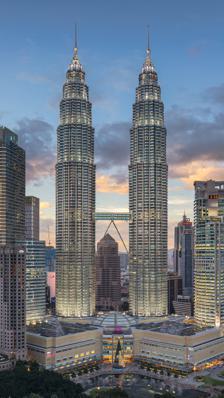
Building: Petronas Towers
Country: Malaysia
Year built: 1998
Interlinked supertall skyscraper in Kuala Lumpur, Malaysia For the nearby smaller tower with a different appearance, see Petronas Tower 3 . 3°9′27.3150″N 101°42′42.9386″E / 3.157587500°N 101.711927389°E / 3.157587500; 101.711927389 Petronas Twin Towers Malay : Menara Berkembar Petronas Official wordmark The Petronas Towers at dusk, 2019 Alternative names Petronas Twin Towers, KLCC Twin Towers Record height Tallest in the world from 1998 to 2004 [I] Preceded by Willis Tower Surpassed by Taipei 101 General information Status Completed Type Commercial offices and tourist attraction Architectural style Postmodern Islamic architecture Location Jalan Ampang , Kuala Lumpur , Malaysia Country Malaysia Groundbreaking 1 January 1992 ; 33 years ago ( 1992-01-01 ) Construction started 1 March 1993 ; 31 years ago ( 1993-03-01 ) Completed June 1996 ; 28 years ago ( 1996-06 ) Opened 31 August 1999 ; 25 years ago ( 1999-08-31 ) Inaugurated 31 August 1999 ; 25 years ago ( 1999-08-31 ) Renovated 16 September 2011 ; 13 years ago ( 2011-09-16 ) Cost US$1.6 billion Owner KLCC Holdings Sdn Bhd Height Architectural 451.9 m (1,483 ft) Tip 451.9 m (1,483 ft) Antenna spire 46 m (151 ft) Roof 405.9 m (1,332 ft) Top floor 375 m (1,230 ft) (Level 88) Observatory 370 m (1,210 ft) (Level 86) Technical details Floor count 88 (with 5 being underground) Floor area 395,000 m 2 (4,252,000 sq ft) Lifts/elevators 38 (each tower) Design and construction Architect(s) César Pelli Developer KLCC Holdings Sdn Bhd Structural engineer Thornton Tomasetti & Ranhill Bersekutu Main contractor Tower 1: Hazama Corporation Tower 2: Samsung Engineering & Construction and Kukdong Engineering & Construction City Center: B.L. Harbert International Other information Public transit access KJ10 KLCC LRT station Website www .petronastwintowers .com .my References The Petronas Towers ( Malay : Menara Berkembar Petronas ), also known as the Petronas Twin Towers and colloquially the KLCC Twin Towers , are an interlinked pair of 88-storey supertall skyscrapers in Kuala Lumpur , Malaysia, standing at 451.9 metres (1,483 feet). From 1996 to 2004, they were the tallest buildings in the world until they were surpassed by the Taipei 101 building. The Petronas Towers remain the world's tallest twin skyscrapers , surpassing the original World Trade Center towers in New York City, and were the tallest buildings in Malaysia until 2021, when they were surpassed by Merdeka 118 . The Petronas Towers are a major landmark of Kuala Lumpur, along with the nearby Kuala Lumpur Tower and Merdeka 118 , and are visible in many places across the city. History and architecture The Petronas Towers' structural system is a tube in tube design , invented by Bangladeshi-American architect Fazlur Rahman Khan . Applying a tube-structure for extreme tall buildings is a common phenomenon. The 88-floor towers are constructed largely of reinforced concrete, with a steel and glass facade designed to resemble motifs found in Islamic art , a reflection of Malaysia's Muslim religion. Another Islamic influence on the design is that the cross section of the towers is based on a Rub el Hizb , albeit with circular sectors added to meet office space requirements. The circular sectors are similar to the bottom part of the Qutub Minar . Development of the Petronas Towers Tower 1 level 43 floor plan from a Rub el Hizb symbol. The cross section of the Petronas Towers is based on a Rub el Hizb , albeit with circular sectors similar to the bottom part of the Qutub Minar . The Petronas Towers at night, 2008 The towers were designed by Argentine-American architect César Pelli . A distinctive postmodern style was chosen to create a 21st-century icon for Kuala Lumpur, Malaysia. Planning on the Petronas Towers started on 1 January 1992 and included rigorous tests and simulations of wind and structural loads on the design. Seven years of construction followed at the former site of the original Selangor Turf Club , beginning on 1 March 1993 with excavation, which involved moving 500 truckloads of earth every night to dig down 30 metres (98 ft) below the surface. The construction of the superstructure commenced on 1 April 1994. Interiors with furniture were completed on 1 January 1996, the spires of Tower 1 and Tower 2 were completed on 1 March 1996, 3 years after its construction was started, and the first batch of Petronas personnel moved into the building on 1 January 1997. The building was officially opened by the Prime Minister of Malaysia , Tun Dr. Mahathir bin Mohamad , on 31 August 1999. The twin towers were built on the site of Kuala Lumpur's race track. It was the tallest structure in Malaysia at the time of its completion. Test boreholes found that the original construction site effectively sat on the edge of a cliff. One half of the site was decayed limestone while the other half was soft rock. The entire site was moved 61 metres (200 ft) to allow the buildings to sit entirely on the soft rock. Because of the depth of the bedrock , the buildings were built on the world's deepest foundations. 104 concrete piles, ranging from 60 to 114 metres (197 to 374 ft) deep, were bored into the ground. The concrete raft foundation, comprising 13,200 cubic metres (470,000 cu ft) of concrete was continuously poured through a period of 54 hours for each tower. The raft is 4.6 metres (15 ft) thick, weighs 32,500 tonnes (35,800 tons) and held the world record for the largest concrete pour until 2007. The foundations were completed within 12 months by Bachy Soletanche and required massive amounts of concrete. As a result of the Malaysian government specifying that the buildings be completed in six years, two construction consortia were hired to meet the deadline, one for each tower. Tower 1, the west tower (left in the top-right photograph) was built by a Japanese consortium led by the Hazama Corporation ( JA Jones Construction Co. , MMC Engineering Services Sdn Bhd, Ho Hup Construction Co. Bhd and Mitsubishi Corp ) while Tower 2, the east tower (right in the top-right photograph) was built by a South Korean consortium led by the Samsung C&T Corporation (Kukdong Engineering & Construction and Syarikat Jasatera Sdn Bhd). Early into construction a batch of concrete failed a routine strength test causing construction to come to a complete halt. All the completed floors were tested but it was found that only one had used a bad batch and it was demolished. As a result of the concrete failure, each new batch was tested before being poured. The halt in construction had cost US$700,000 per day and led to three separate concrete plants being set up on the site to ensure that if one produced a bad batch, the other two could continue to supply concrete. The sky bridge contract was completed by Kukdong Engineering & Construction. Tower 2 (Samsung C&T) became the first to reach the world's tallest building at the time. Due to the huge cost of importing steel, the towers were constructed on a cheaper radical design of super high-strength reinforced concrete. High-strength concrete is a material familiar to Asian contractors and twice as effective as steel in sway reduction; however, it makes the building twice as heavy on its foundation as a comparable steel building. Supported by 23-by-23 metre concrete cores and an outer ring of widely spaced super columns, the towers use a sophisticated structural system that accommodates its slender profile and provides 560,000 square metres of column-free office space. Below the twin towers is Suria KLCC , a shopping mall, and Petronas Philharmonic Hall , the home of the Malaysian Philharmonic Orchestra . Notable events On 15 April 1999, Felix Baumgartner set the world record for BASE jumping (since broken) by jumping off a window cleaning crane on the Petronas Towers. Thousands of people were evacuated on 12 September 2001 after a bomb threat the day after the September 11 attacks destroyed the World Trade Center towers in New York City. Bomb disposal squads found no explosives in the towers, but they nevertheless evacuated the premises. Workers and shoppers were allowed to return three hours later, around noon. No one was hurt during the evacuation. On the evening of 4 November 2005, a fire broke out in the cinema complex of the Suria KLCC shopping centre below the Petronas Towers, triggering panic among patrons. There were no reports of injuries. The buildings were largely empty, except the shopping mall, Suria KLCC, because of the late hour; the only people involved were moviegoers and some diners in restaurants. On the morning of 1 September 2009, French urban climber Alain "Spiderman" Robert , using only his bare hands and feet and with no safety devices, scaled to the top of Tower Two in just under 2 hours after two previous efforts had ended in arrest. In his first attempt on 20 March 1997, police arrested him at the 60th floor, 28 floors away from the "summit". His second attempt, on 20 March 2007, exactly 10 years later, was also stopped on the same floor, though on the other tower. Anchor tenants Tower One is fully occupied by Petronas and a number of its subsidiaries and associate companies, while the office spaces in Tower Two are mostly available for lease to other companies. A number of companies have offices in Tower Two, including SapuraOMV Upstream (Sarawak) Inc., Huawei Technologies , AVEVA , Al Jazeera English , Carigali Hess, Bloomberg , Boeing , IBM , Khazanah Nasional Berhad , McKinsey & Co , WIPRO Limited , TCS , HCLTech , Krawler, Microsoft , The Agency (a modelling company) and Reuters . Floor distribution Levels Tower 1 Tower 2 88 Mechanical 87 86 Lounge 2 Observatory Deck 85 Boardroom Multimedia Conference Room 84M3 Mechanical 84M2 84M1 84 83 Lounge 1 Observatory Deck Gift Shop 82 Office Zone 5 81 80 79 78 77 76 75 74 73 Office Zone 4 72 71 70 69 68 67 66 65 64 63 62 61 60 Office Zone 3 59 58 57 56 55 54 53 52 51 50 49 48 47 46 45 44 43 42 Sky Bridge connected to Tower 2, Sky Lobby Sky Bridge connected to Tower 1, Sky Lobby, Malaysian Petroleum Club 41 40 Conference Centre, Executive Dining Room 39 Mechanical 38 37 Conference Centre 36 Office Zone 2 35 34 33 32 31 30 29 28 27 26 25 24 23 Office Zone 1 22 21 20 19 18 17 16 15 14 13 12 11 10 9 8 7 Mechanical 6 5 Petronas Petroleum Resource Centre, Petrosains Discovery Centre Petrosains Discovery Centre 4 3 Surau Al-Muhsinin Petronas Art Gallery 2 Petronas Philharmonic Hall 1 Entrance Lobby Ground Level Concourse Mezzanine Mechanical, Loading Dock Concourse Level Observatory Deck Entrance, Gift Shop, Petronas Cards Centre, Mesra Shoppe, Twin Towers Fitness Centre P1 Carpark, Mechanical P2 P3 P4 P5 (the given chart is the floor arrangement according to the level arrangement.) Features Suria KLCC Main article: Suria KLCC Suria KLCC is a 140,000 m 2 (1,500,000 sq ft) upscale retail center at the foot of the Petronas Towers. It features mostly foreign luxury goods and high-street labels. Its attractions include an art gallery, an underwater aquarium and also a Science center. Boasting approximately 300 stores, Suria KLCC is touted as one of the largest shopping malls in Malaysia. The Petronas Philharmonic Hall , also built at the base of the towers, is frequently associated with Suria KLCC's floorspace. During holidays or celebration days, Suria KLCC is the top spot to see the decorations especially at the main entrances and also in Centre Court. It also promotes the uniqueness and beauty of Malaysia's cultural diversity towards the visitors. Inside View of Suria KLCC Shopping Centre Inside the Suria KLCC Entrance of Suria KLCC Kampung House decoration at Suria KLCC's centre court for Hari Raya Deepavali decoration at Suria KLCC's centre court Christmas decoration at Suria KLCC's centre court Chinese New Year decoration at Suria KLCC's centre court The Tallest Giant "Ketupat" Decoration for Raya at Suria KLCC Suria KLCC's entrance with a giant Christmas tree KLCC Park Main article: KLCC Park KLCC Park Spanning 17 acres (6.9 ha) below the building is the KLCC Park with jogging and walking paths, a fountain with incorporated light show, wading pools, and a children's playground. Skybridge The towers feature a double decker skybridge connecting the two towers on the 41st and 42nd floors, holding the record for the highest 2-story bridge in the world. The skybridge also functions as a crucial design feature facilitating movement between the two towers during high winds. The bridge is 170 m (558 ft) above the ground and 58.4 m (192 ft) long, weighing 750 tons. The same floor is also known as the podium, since visitors going to higher levels have to change elevators here. Dynamic analyses were performed and iterated to support the final design by studying the structural behavior of the twin towers to time-varying loads such as earthquakes and wind. [ failed verification ] The skybridge is open to all visitors, but tickets are limited to about 1,000 people per day, with around half available to be purchased online, and the other half obtained on a first-come, first-served basis. Petronas began selling tickets in 2010, eliminating free visits. Visitors can choose to opt for package one which is just a visit to the skybridge or go for package two to go to the skybridge and all the way to level 86. Visitors are only allowed on the 41st floor as the 42nd floor can only be used by the tenants of the building. The skybridge also acts as a safety device, so that in the event of a fire or other emergency in one tower, tenants can evacuate by crossing the skybridge to the other tower. The total evacuation triggered by a bomb hoax on 12 September 2001 (the day after the September 11 attacks destroyed the twin towers of the World Trade Center in New York City) showed that the bridge would not be useful if both towers need to be emptied simultaneously, as the capacity of the staircases was insufficient for such an event. Plans thus call for the lifts to be used if both towers need to be evacuated, and a successful drill following the revised plan was conducted in 2005. There is a two hinged arch that supports the skybridge with arch legs, each 51 metres (167 ft) long, that are bolted to level 29 of each of the towers. After being constructed on the ground, the skybridge was lifted into place on the towers over a period of three days in July 1995. Residing on the 41st and 42nd floors, the skybridge connects a conference room, an executive dining room and a prayer room. A skybridge connects the two towers An inside view of the skybridge View to the northwest from the Petronas Towers skybridge, including the shadow of Tower 1 and the skybridge, and the Public Bank Berhad building Lift system The main bank of lifts is located in the centre of each tower. All main lifts are double-decker with the lower deck of the lift taking passengers to even-numbered floors and upper deck to odd-numbered floors. To reach an odd-numbered floor from ground level, passengers must take an escalator to the upper deck of the lift. There are 29 double-deck passenger elevators, but there are different sets that service certain floors of the towers, specifically two sets of six of these double-deck passenger elevators to floors 1–23 and 1–37 respectively. Another set of 5 passenger lifts transport passengers to the 41st and 42nd floors where they can switch lifts to reach the upper zones of the buildings, each double-deck passenger lift with the capacity of 52 passengers or, 26 passengers per deck. There are also 6 heavy-duty elevators for utility. The lift system information of the Petronas Towers PL7A-PL7C (Tower 1) & PL8A-PL8C (Tower 2) (Parking & Podium Passenger Lift): P5-P1, C, G, 1, 2, 2M, 3–5 (PL7A & PL8A non-stop at level 2M) SL6 (Tower 1) & SL7 (Tower 2) (Parking & Podium Service Lift): P5-P1, 1, 2, 2M, 3–5 (SL7 non-stop at level 2M) PL14 (Tower 1) & PL15 (Tower 2) (Concert Passenger Lift): G, 2, 2M, 3, 4 A1-A6 (Tower 1) & A7-A12 (Tower 2) (Bank A Passenger Lift): G/1, 8–23 B1-B6 (Tower 1) & B7-B12 (Tower 2) (Bank B Passenger Lift): G/1, 23–37 CF1-CF2 (Tower 1) & CF3-CF4 (Tower 2) (Conference Shuttle Lift): 36, 37, 40–43 C1-C6 (Tower 1) & C7-C12 (Tower 2) (Bank C Passenger Lift): 41/42, 44–61 D1-D3 (Tower 1) & D4-D6 (Tower 2) (Bank D Passenger Lift): 41/42, 61, 69–83 E1-E3 (Tower 1) & E4-E6 (Tower 2) (Bank E Passenger Lift): 41/42, 61–73 TE1-TE2 (Tower 1) & TE3-TE4 (Tower 2) (Upper Level Passenger Lift): 83, 85, 86 SH1-SH5 (Tower 1) & SH6-SH10 (Tower 2) (Shuttle Lift): G/1, 41/42 S1-S2 (Tower 1) & S4-S5 (Tower 2) (Service Lift): P1, C, G, 2–6, 8–38, 40–84 S3 (Tower 1) & S6 (Tower 2) (Lower Level Service Lift): P1, C, G, 2–6, 8–37 F1-F2 (Tower 1) & F3-F4 (Tower 2) (Fireman Service Lift): P1, C, CM, G, 1–6, 8–38, 40–84, 84M1, 84M2, 85, 86 (F1 & F3 non-stop at Level 1) Service building The service building is to the east of the Petronas Towers and contains the chiller plant system and the cooling towers to keep the Petronas Towers at a comfortable temperature. Ticketing system In order to visit the Petronas Towers, visitors must first purchase tickets. Tickets can be purchased online or at the counter. Discounted tickets for seniors are available for those 55 years of age and above. Queues for tickets can get quite long sometimes. The complete ticketing system is provided by the Malaysian-based Longbow Technologies Sdn Bhd. In popular culture The towers are prominently featured and mentioned by name in the 1999 film Entrapment , with numerous scenes filmed at the towers, with the climax set on the skybridge. CGI was used to add slums to the bottom of the towers. The towers appear in the first episode of the US TV series 24 . Several scenes of the Bollywood film Don: The Chase Begins Again were also filmed in the Petronas Towers and its skybridge. In Part 1 of the Phineas and Ferb episode "Phineas and Ferb Save Summer!", the towers are visible during the musical number "Summer All Over the World". Eidos Interactive has twice used the towers for inspiration in their video games. In the 2002 Hitman 2: Silent Assassin , the Malaysia-based levels Basement Killing , The Graveyard Shift , and The Jacuzzi Job all take place in the Petronas Towers. In 2010's Just Cause 2 , the fictional Panau Falls Casino is based on the Petronas Towers. A 2002 episode of the animated series Jackie Chan Adventures titled "When Pigs Fly" (Season 3, Episode 6), features the towers. A 2002 episode of The Amazing Race 3 ("Why Did You Have to Take Your Pants Off?!") featured the Petronas Towers as part of a task in which the competing team had to have their photograph taken in front of the towers. The towers were seen again 21 seasons later on an episode of The Amazing Race 24 ("Smarter, Not Harder"). The towers made an appearance in the animated series Totally Spies! in an episode titled "Man or Machine". The opening of the 2010 film Fair Game had scenes with the twin towers along with the skyline of Kuala Lumpur. A number of scenes for the 2012 Hong Kong-Chinese action film Viral Factor included shots of the twin towers. In the 2016 film Independence Day: Resurgence , the towers are dropped onto the London Tower Bridge by aliens, with a character commenting: "They like to get the landmarks". In the 2009 History Channel original program Life After People , the towers make an appearance in the episode titled "Bound and Buried", and it is stated that the towers would survive approximately 500 years without human maintenance, eventually collapsing from the weathering and erosion of Malaysia's tropical climate. The towers are seen on the cover of the 2005 album Controversy Loves Company by American pop punk band The Audition . The towers make an appearance in episode 46 of anime Jujutsu Kaisen as a means of shelter for Mei Mei and Ui Ui after escaping an offscreen battle with Kenjaku. The towers make an appearance in the 2020 film Bloodshot ; Rising Spirit Technologies (RST) is stationed in Kuala Lumpur. Gallery The Petronas Towers with their surroundings in December 2019 Night view of the Petronas Towers and the surrounding KLCC business district At night from twenty-ninth floor of the Traders Hotel Looking up from the base at night with a Malaysian flag banner Petronas Towers in Kuala Lumpur, Malaysia at sunset Night image of the Petronas Towers in Kuala Lumpur, taken from behind View of Tower 2 from the ground One of the Petronas Towers' spires Inside view of Festival Time at Petronas Twin Towers The Petronas Towers from their bases Detailed view from one of the towers The Petronas Towers illuminated at night, with clouds briefly surrounding the towers Inside the Petronas Tower 2's observation deck at level 86 The Petronas Towers shown in July 2024 The Petronas Towers illuminated with the colours of the Malaysian flag in Independence day See also Malaysia portal Architecture portal Petronas Tower 3 The Exchange 106 List of skyscrapers List of tallest buildings and structures in the world List of tallest buildings in Kuala Lumpur List of tallest buildings in Malaysia List of tallest freestanding structures in the world List of tallest twin buildings and structures Menara Telekom Merdeka 118 Skyscraper Index Vanity height References